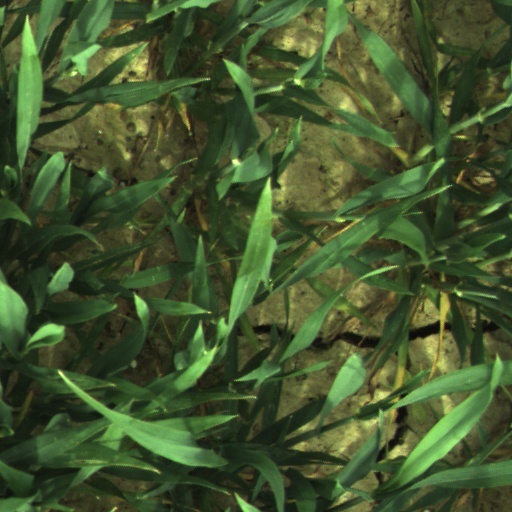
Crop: wheat